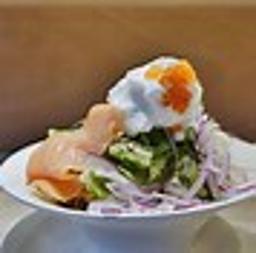
 ramen